Viña del Mar

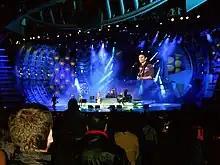
Viña del Mar International Song Festival

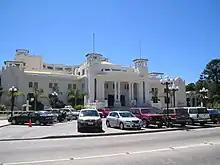
Casino of Viña del Mar

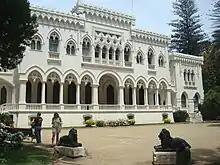
Vergara Palace

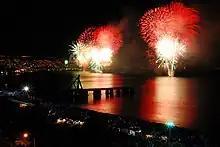
Fireworks launched from the sea for New Year's 2007

Numerous bars and restaurants have recently opened in the area around Plaza México and Avenida San Martín, offering Chilean and international cuisine. Seafood restaurants are located on the Camino Costero (Coast Roadway) that joins Viña del Mar and Concón, a coastal town to the north.